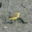
Label: bird